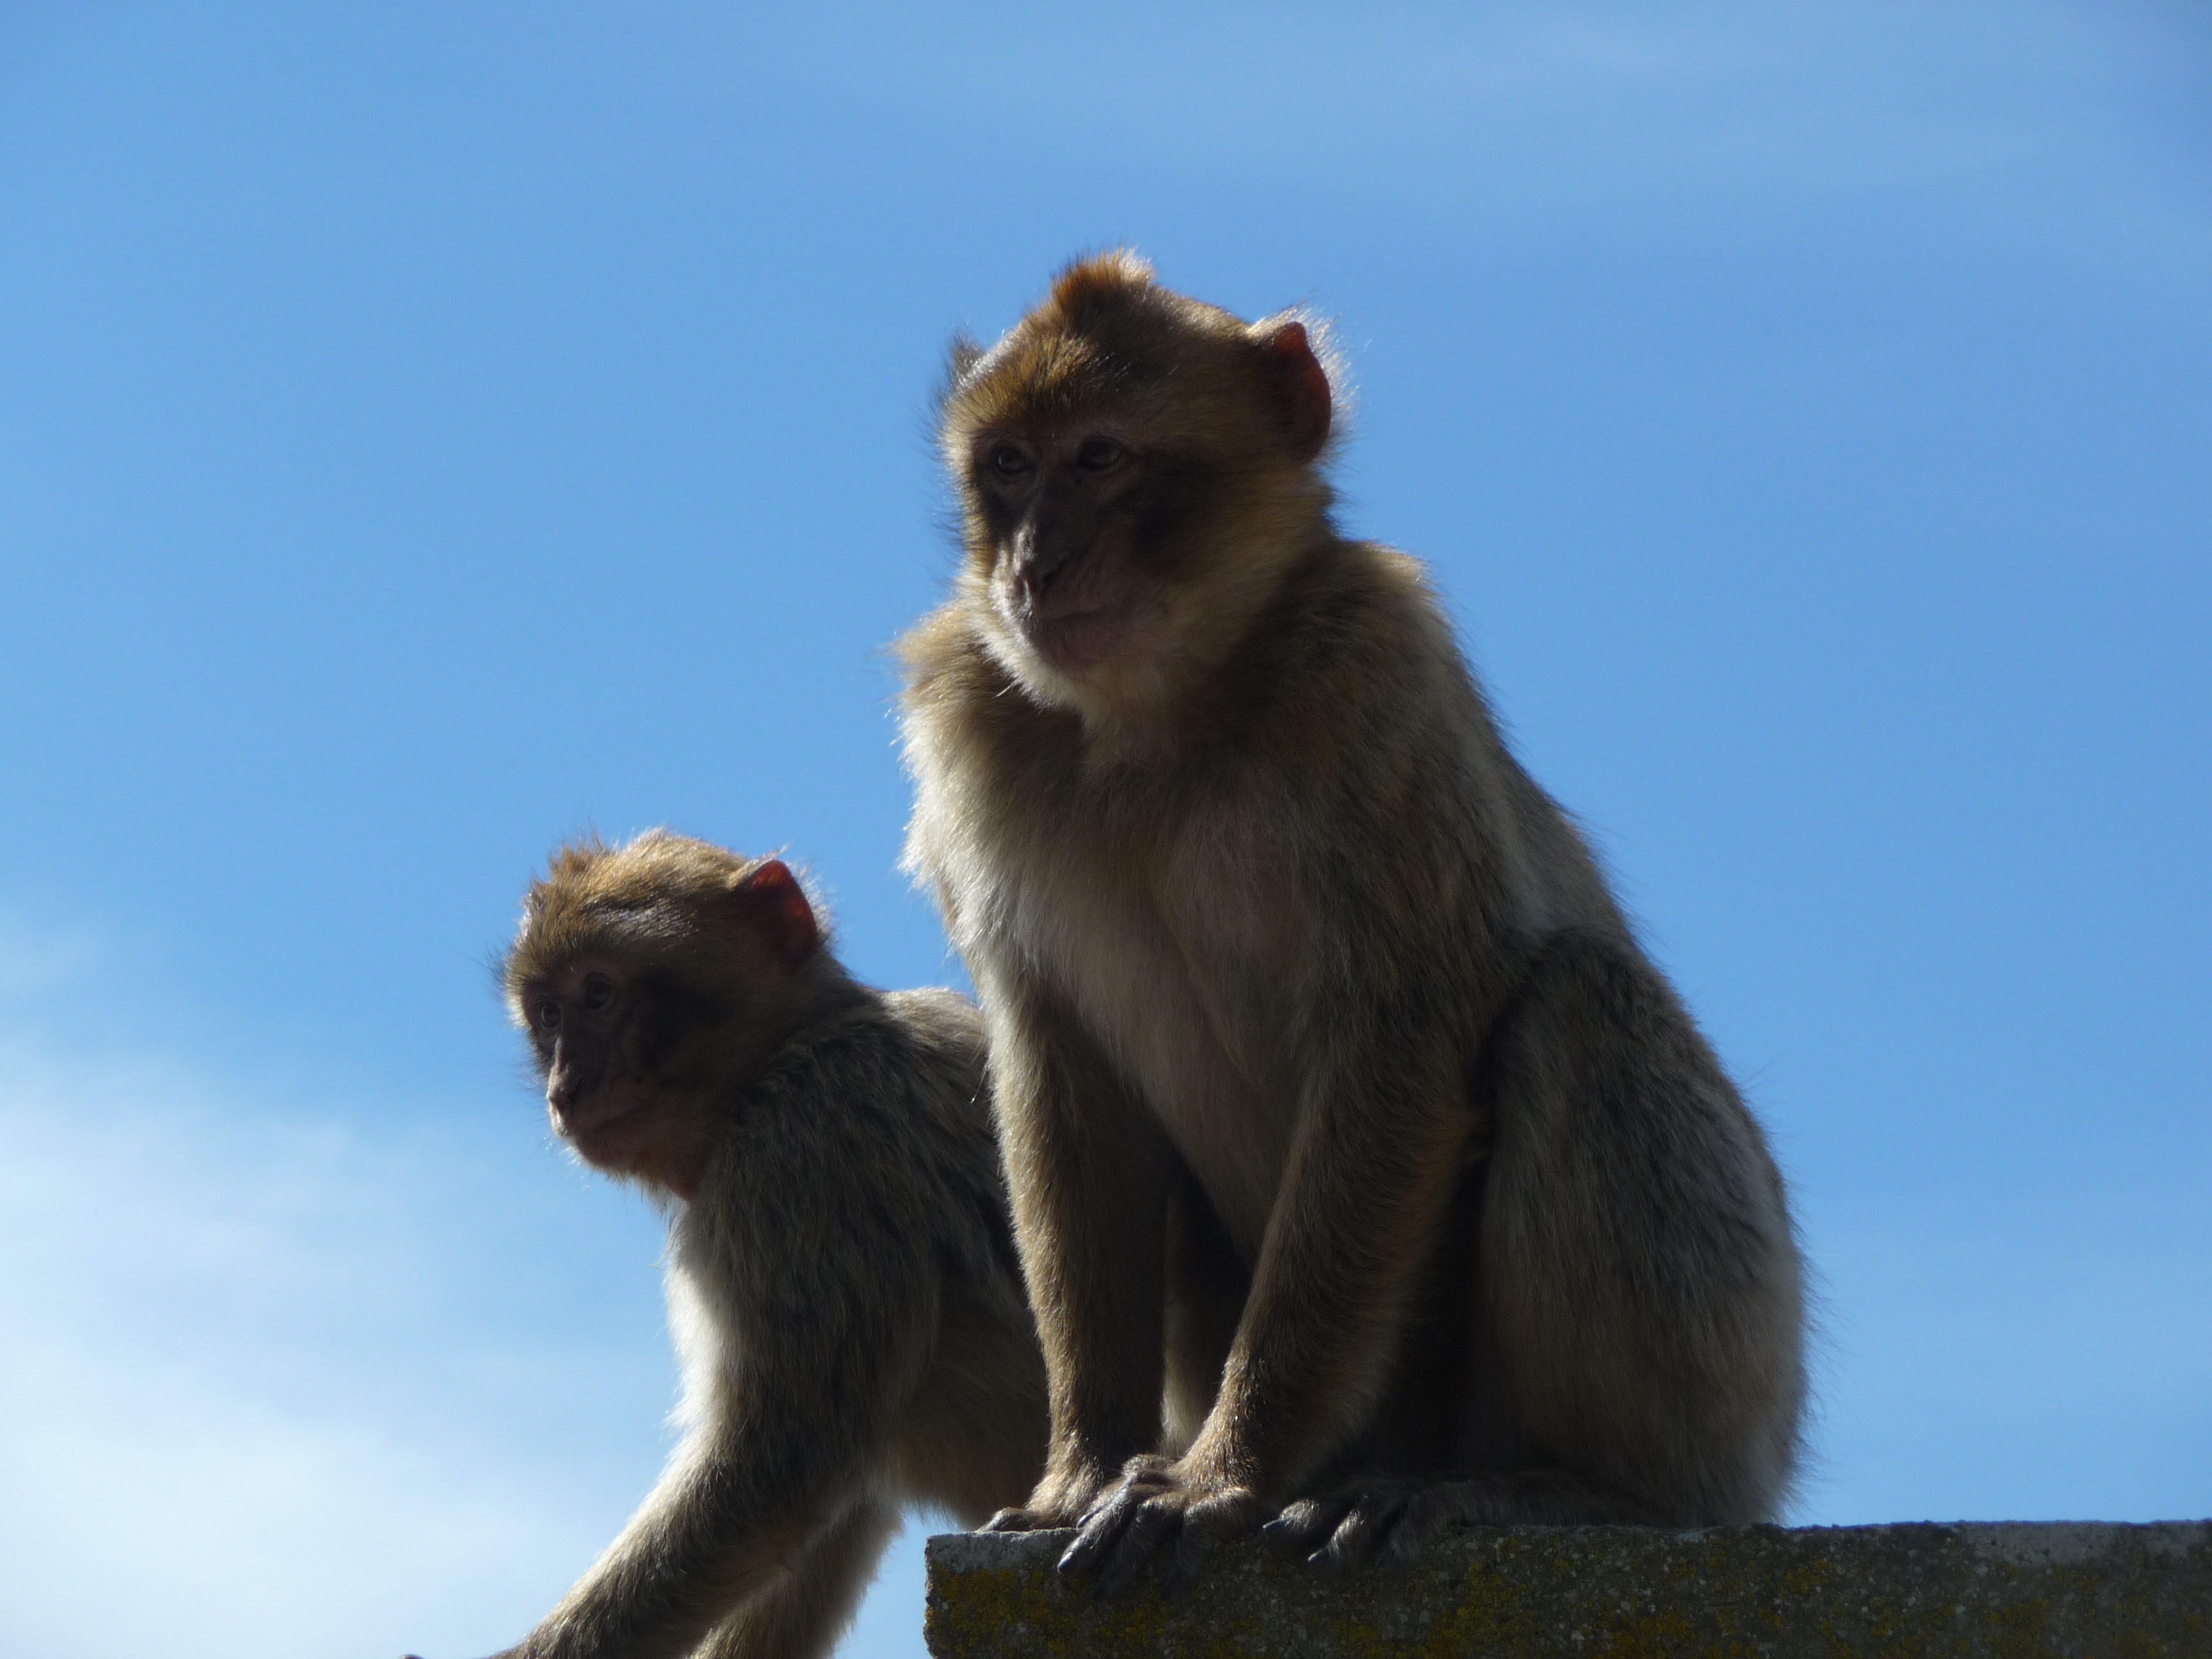
wildlife, mammal, monkey, fauna, primate, gibraltar, vertebrate, monkeys, macaque, old world monkey, macaques, rock of gibraltar